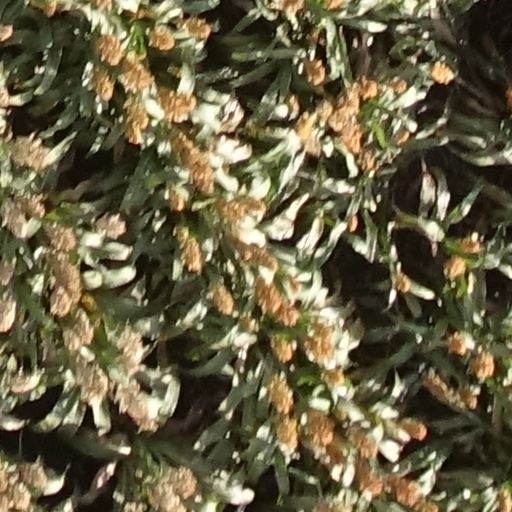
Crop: sorghum